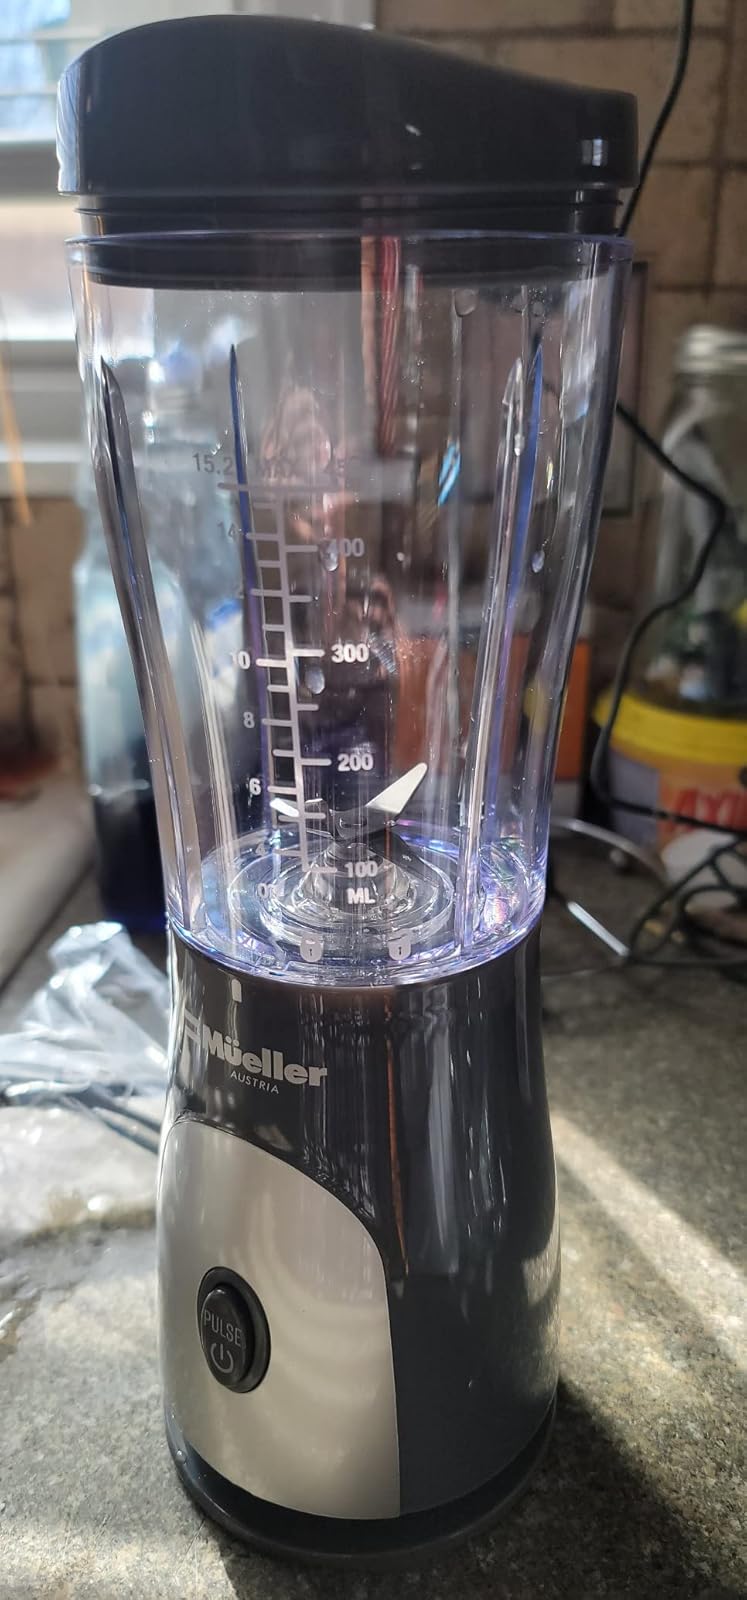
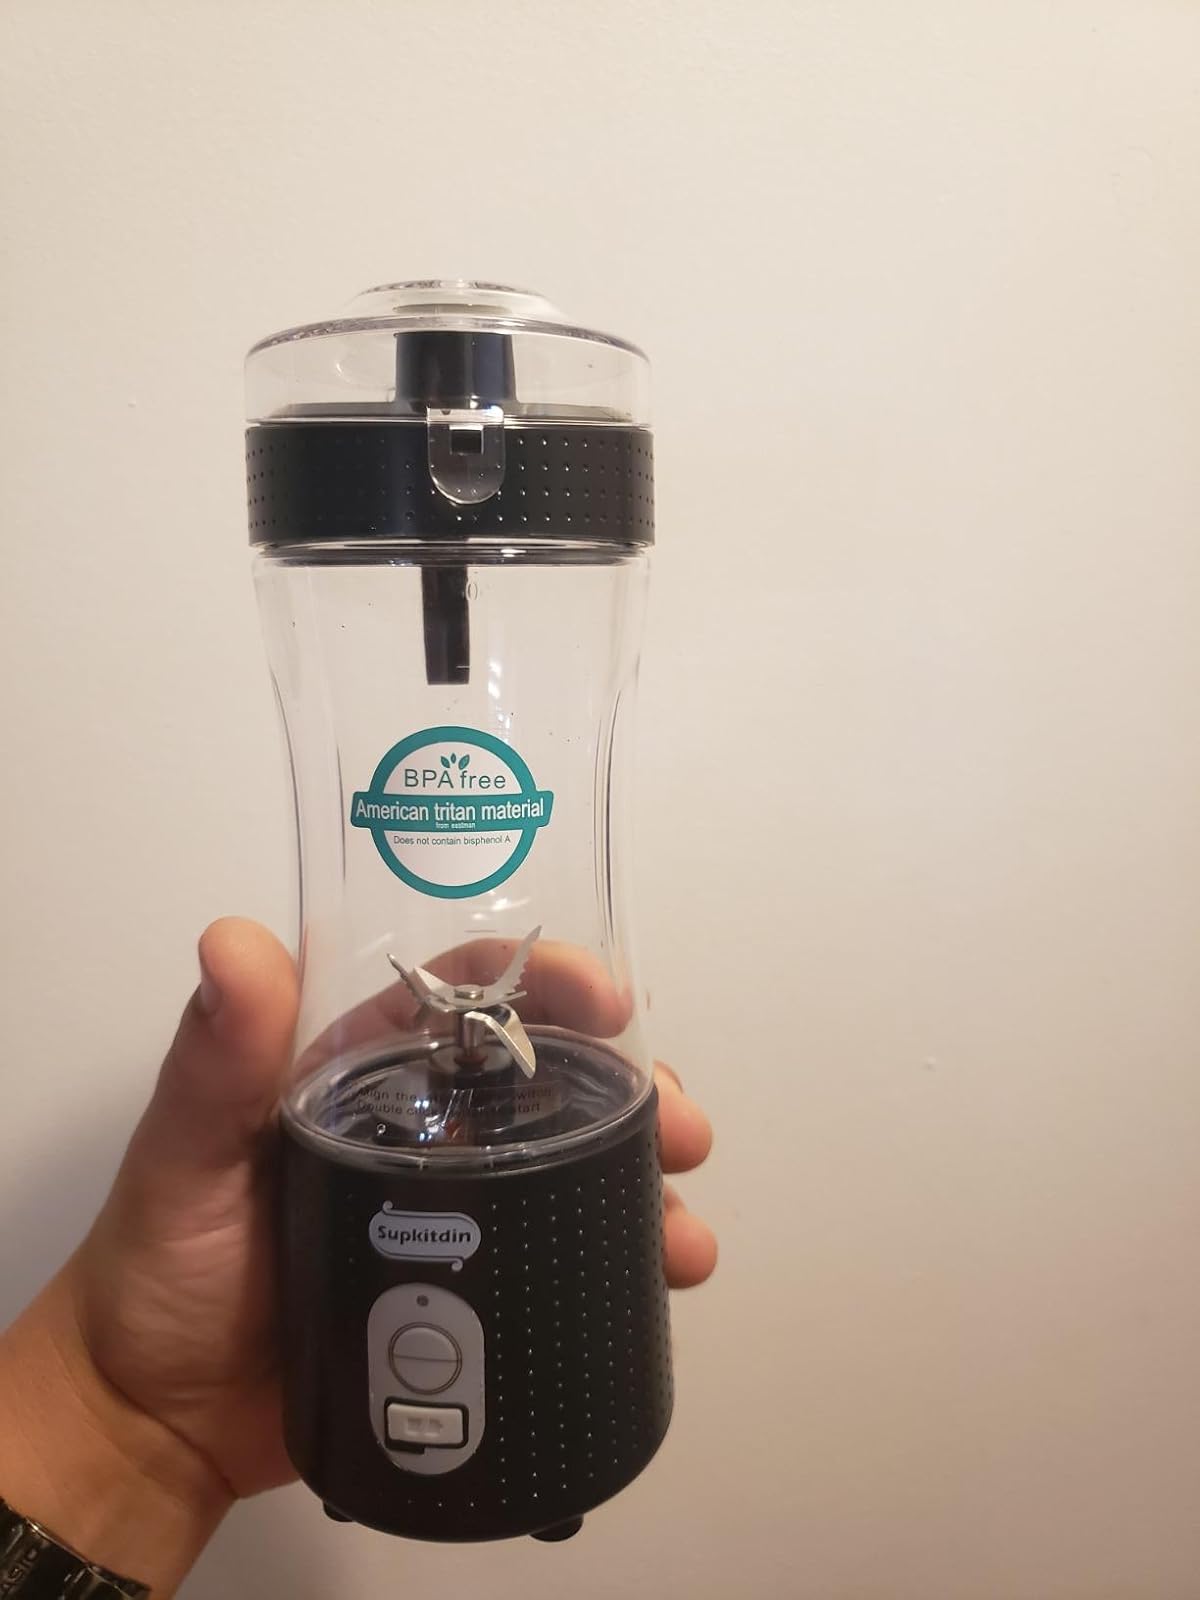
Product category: items_blender
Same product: no